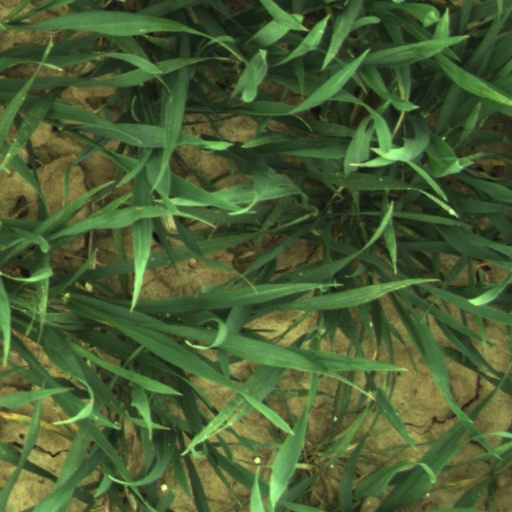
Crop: wheat